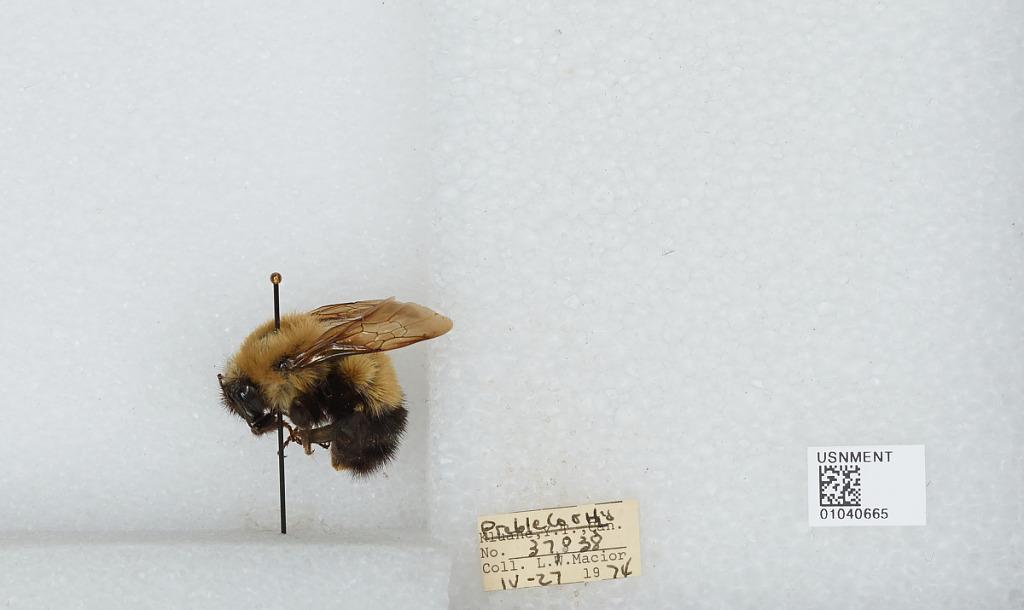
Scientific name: Bombus (Pyrobombus) perplexus Cresson
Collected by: L. Macior
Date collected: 1974-4-27
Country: United States
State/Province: Ohio
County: Preble
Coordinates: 39.7778, -84.6897